Postage stamps and postal history of Abu Dhabi

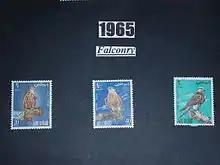
1965 falconry stamps

The first Abu Dhabi stamps were a definitive series of 30 March 1964 depicting Sheikh Shakhbout bin Zayed Al Nahyan. There were eleven values under the Indian currency that was used of 100 naye paise = 1 rupee. The range of values was 5 np to 10 rupees.